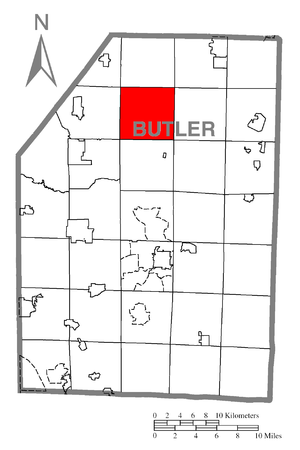
Cherry Township est un township, situé dans le comté de Butler, aux États-Unis. En 2010, il comptait une population de 1 106 habitants.